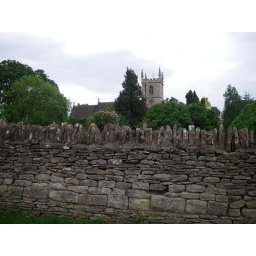
Bladon drystack wall in St Martin's cemetary and Clock tower on Church